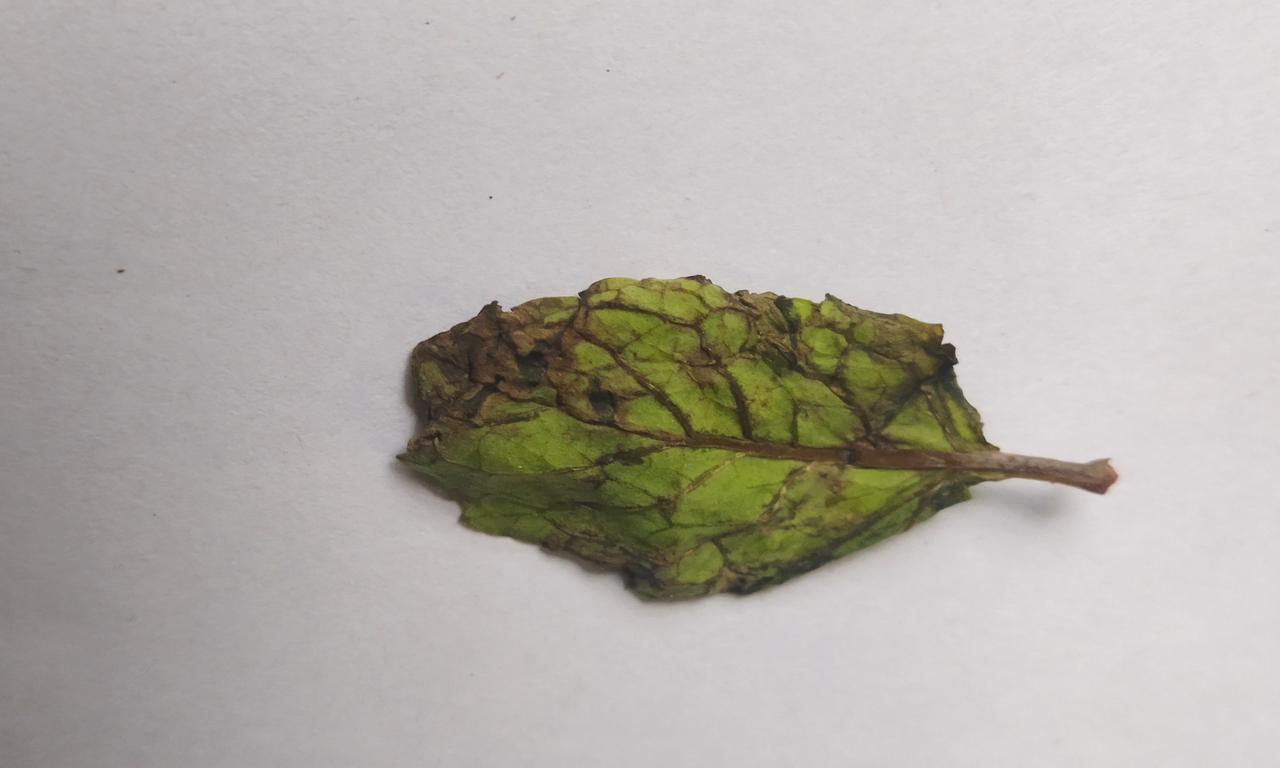
Label: Spoiled